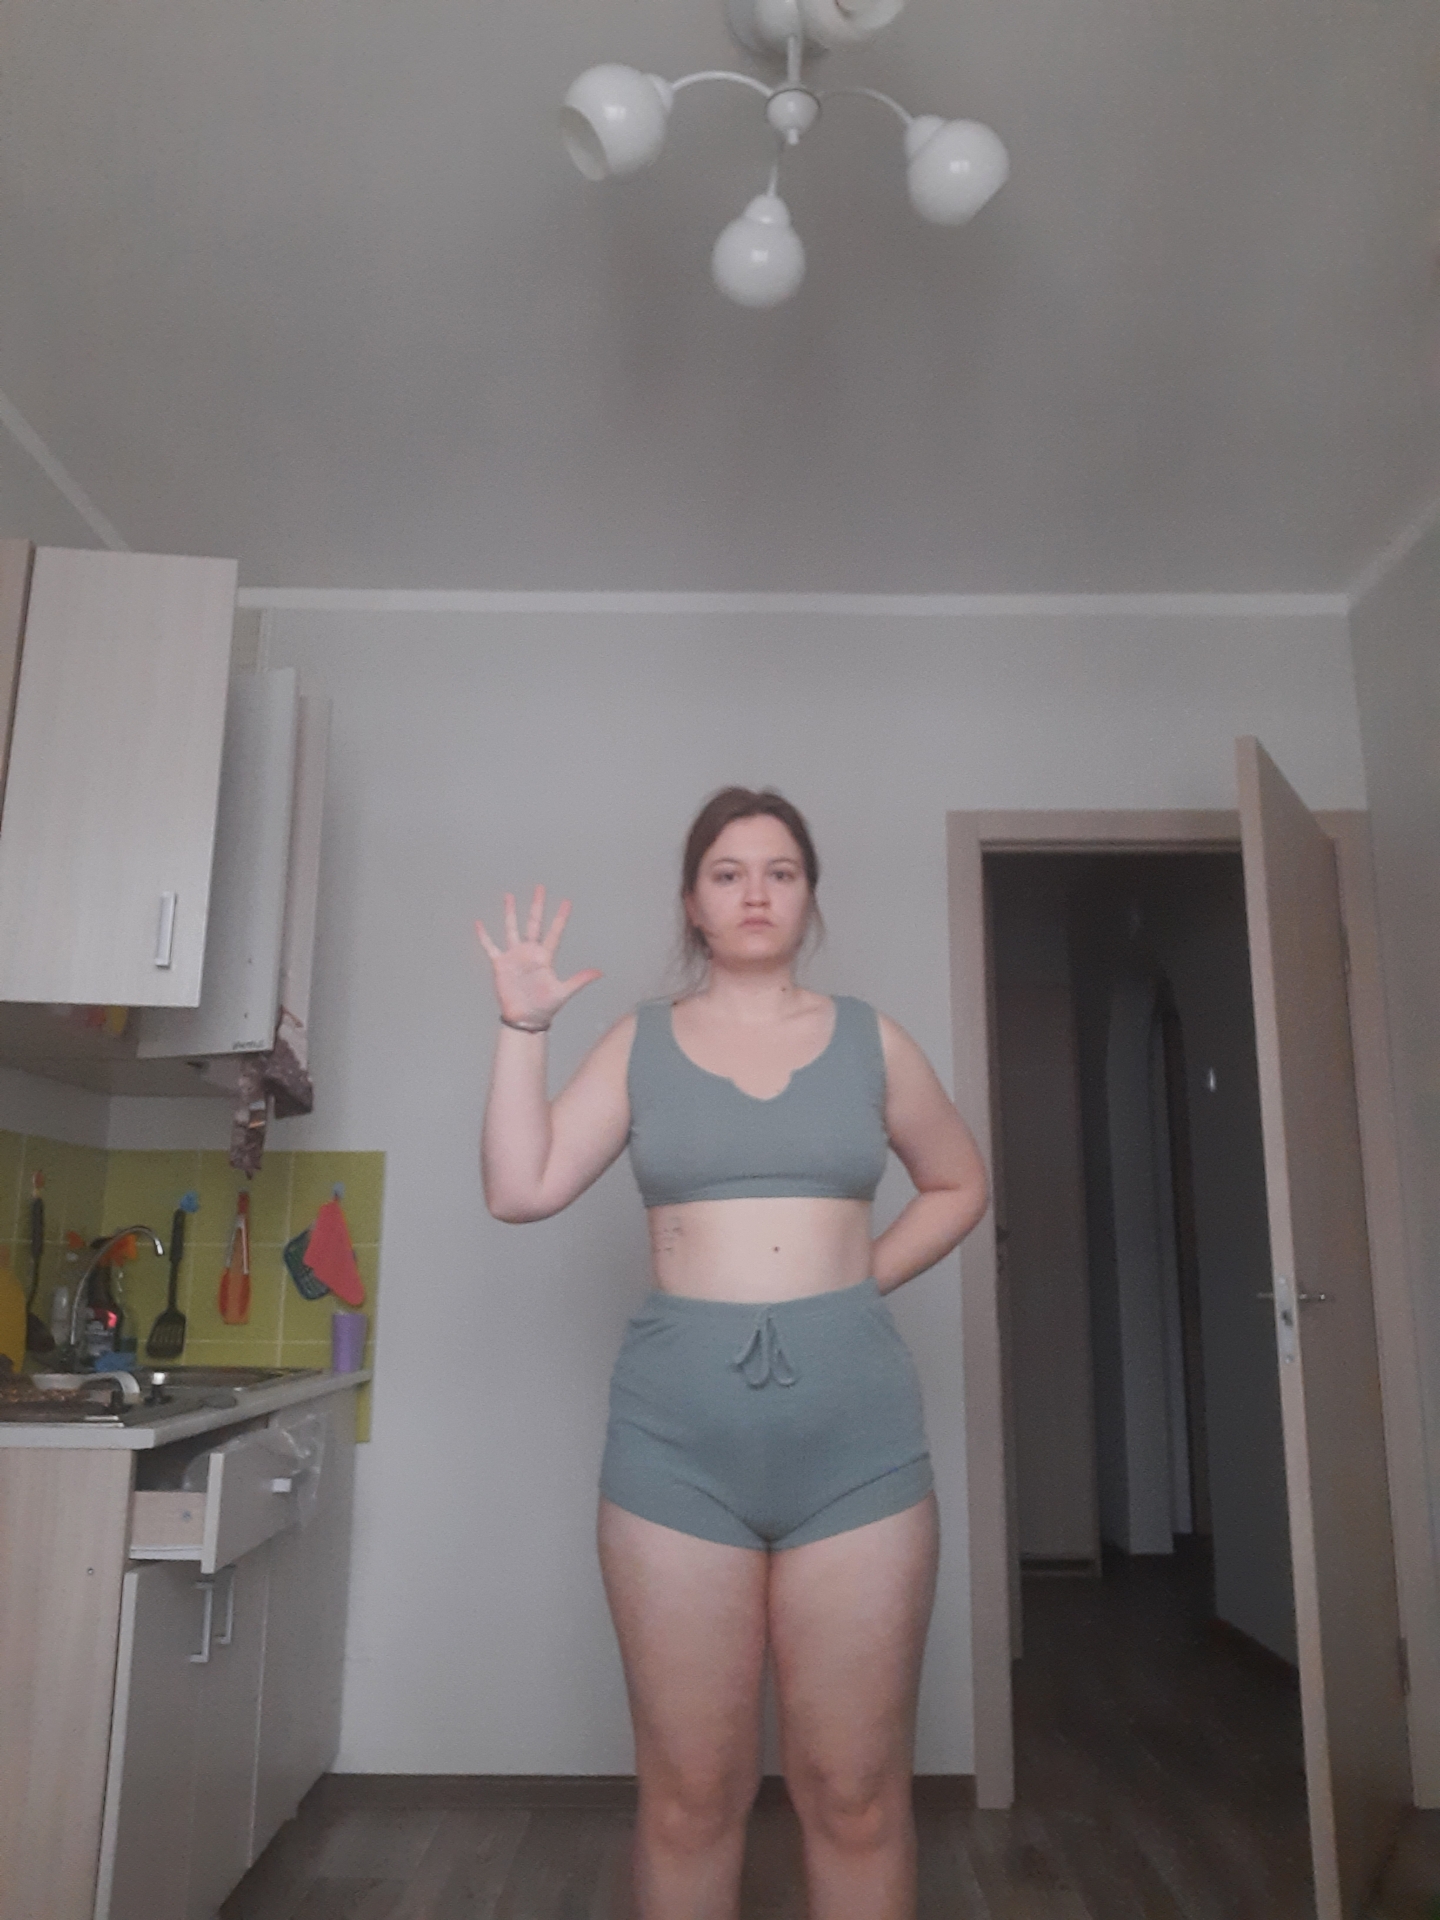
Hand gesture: palm